Hypoxia in fish

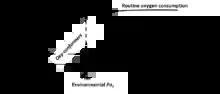
Oxygen consumption rate decreases with decreasing environmental oxygen tension (P) when P< P. On the other hand, oxygen consumption rate is unaffected by the changes in oxygen tension when P > P

In mammals there are several structures that have been implicated as oxygen sensing structures; however, all of these structures are situated to detect aortic or internal hypoxia since mammals rarely run into environmental hypoxia. These structures include the type I cells of the carotid body, the neuroepithelial bodies of the lungs as well as some central and peripheral neurons and vascular smooth muscle cells.